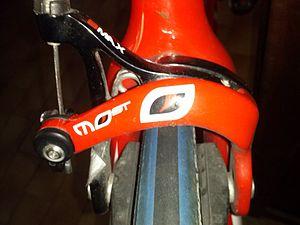
Cicli Pinarello S.p.A. est une entreprise italienne de production de cadre de bicyclette de route.